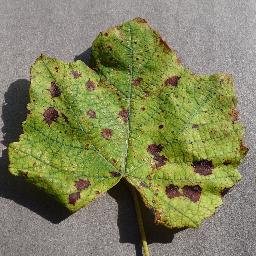
Label: Grape___Leaf_blight_(Isariopsis_Leaf_Spot)